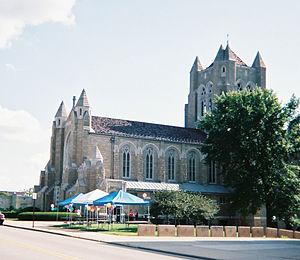
La cathédrale du Saint-Sacrement est l'église cathédrale du diocèse de Greensburg en Pennsylvanie.